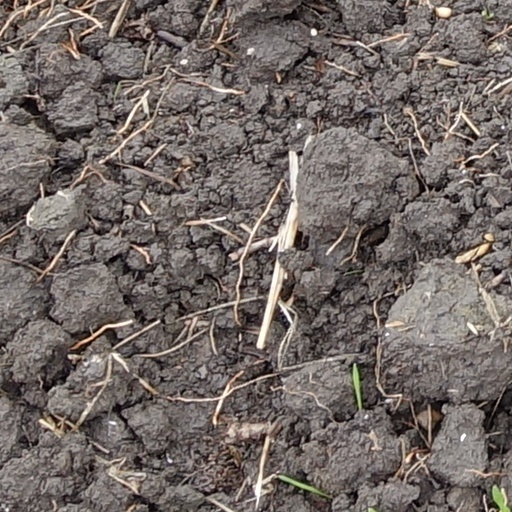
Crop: wheat